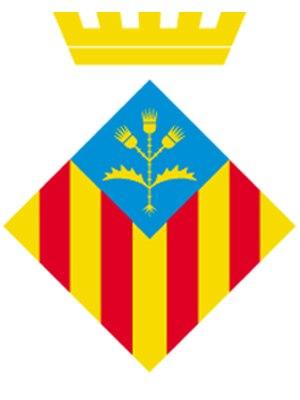
Cardedeu est une commune de la province de Barcelone, en Catalogne, en Espagne, de la comarque de l'Vallès Oriental